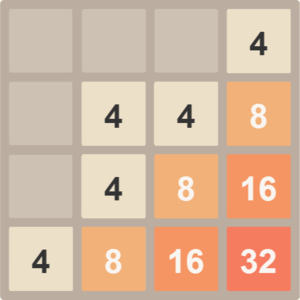
2048 est un jeu vidéo de type puzzle conçu en mars 2014 par le développeur indépendant italien Gabriele Cirulli et publié en ligne sous licence libre via Github le 9 mars 2014.